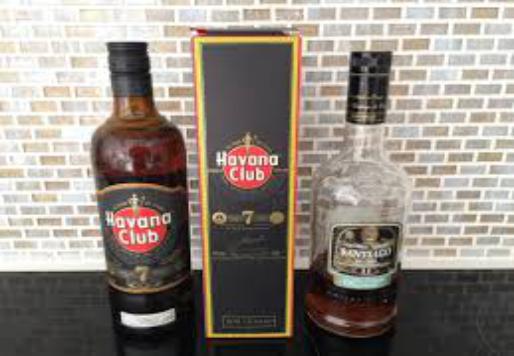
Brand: Havana Club
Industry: Necessities